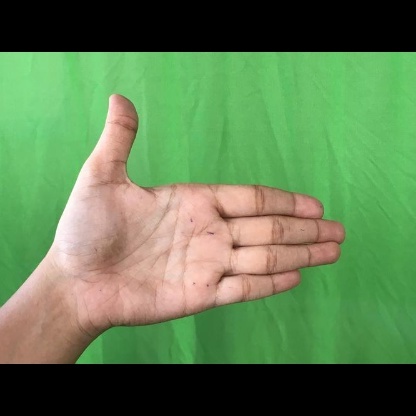
Mudra: Ardhachandran